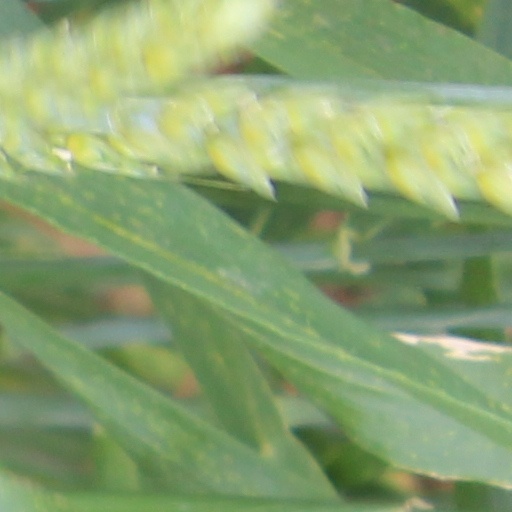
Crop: wheat